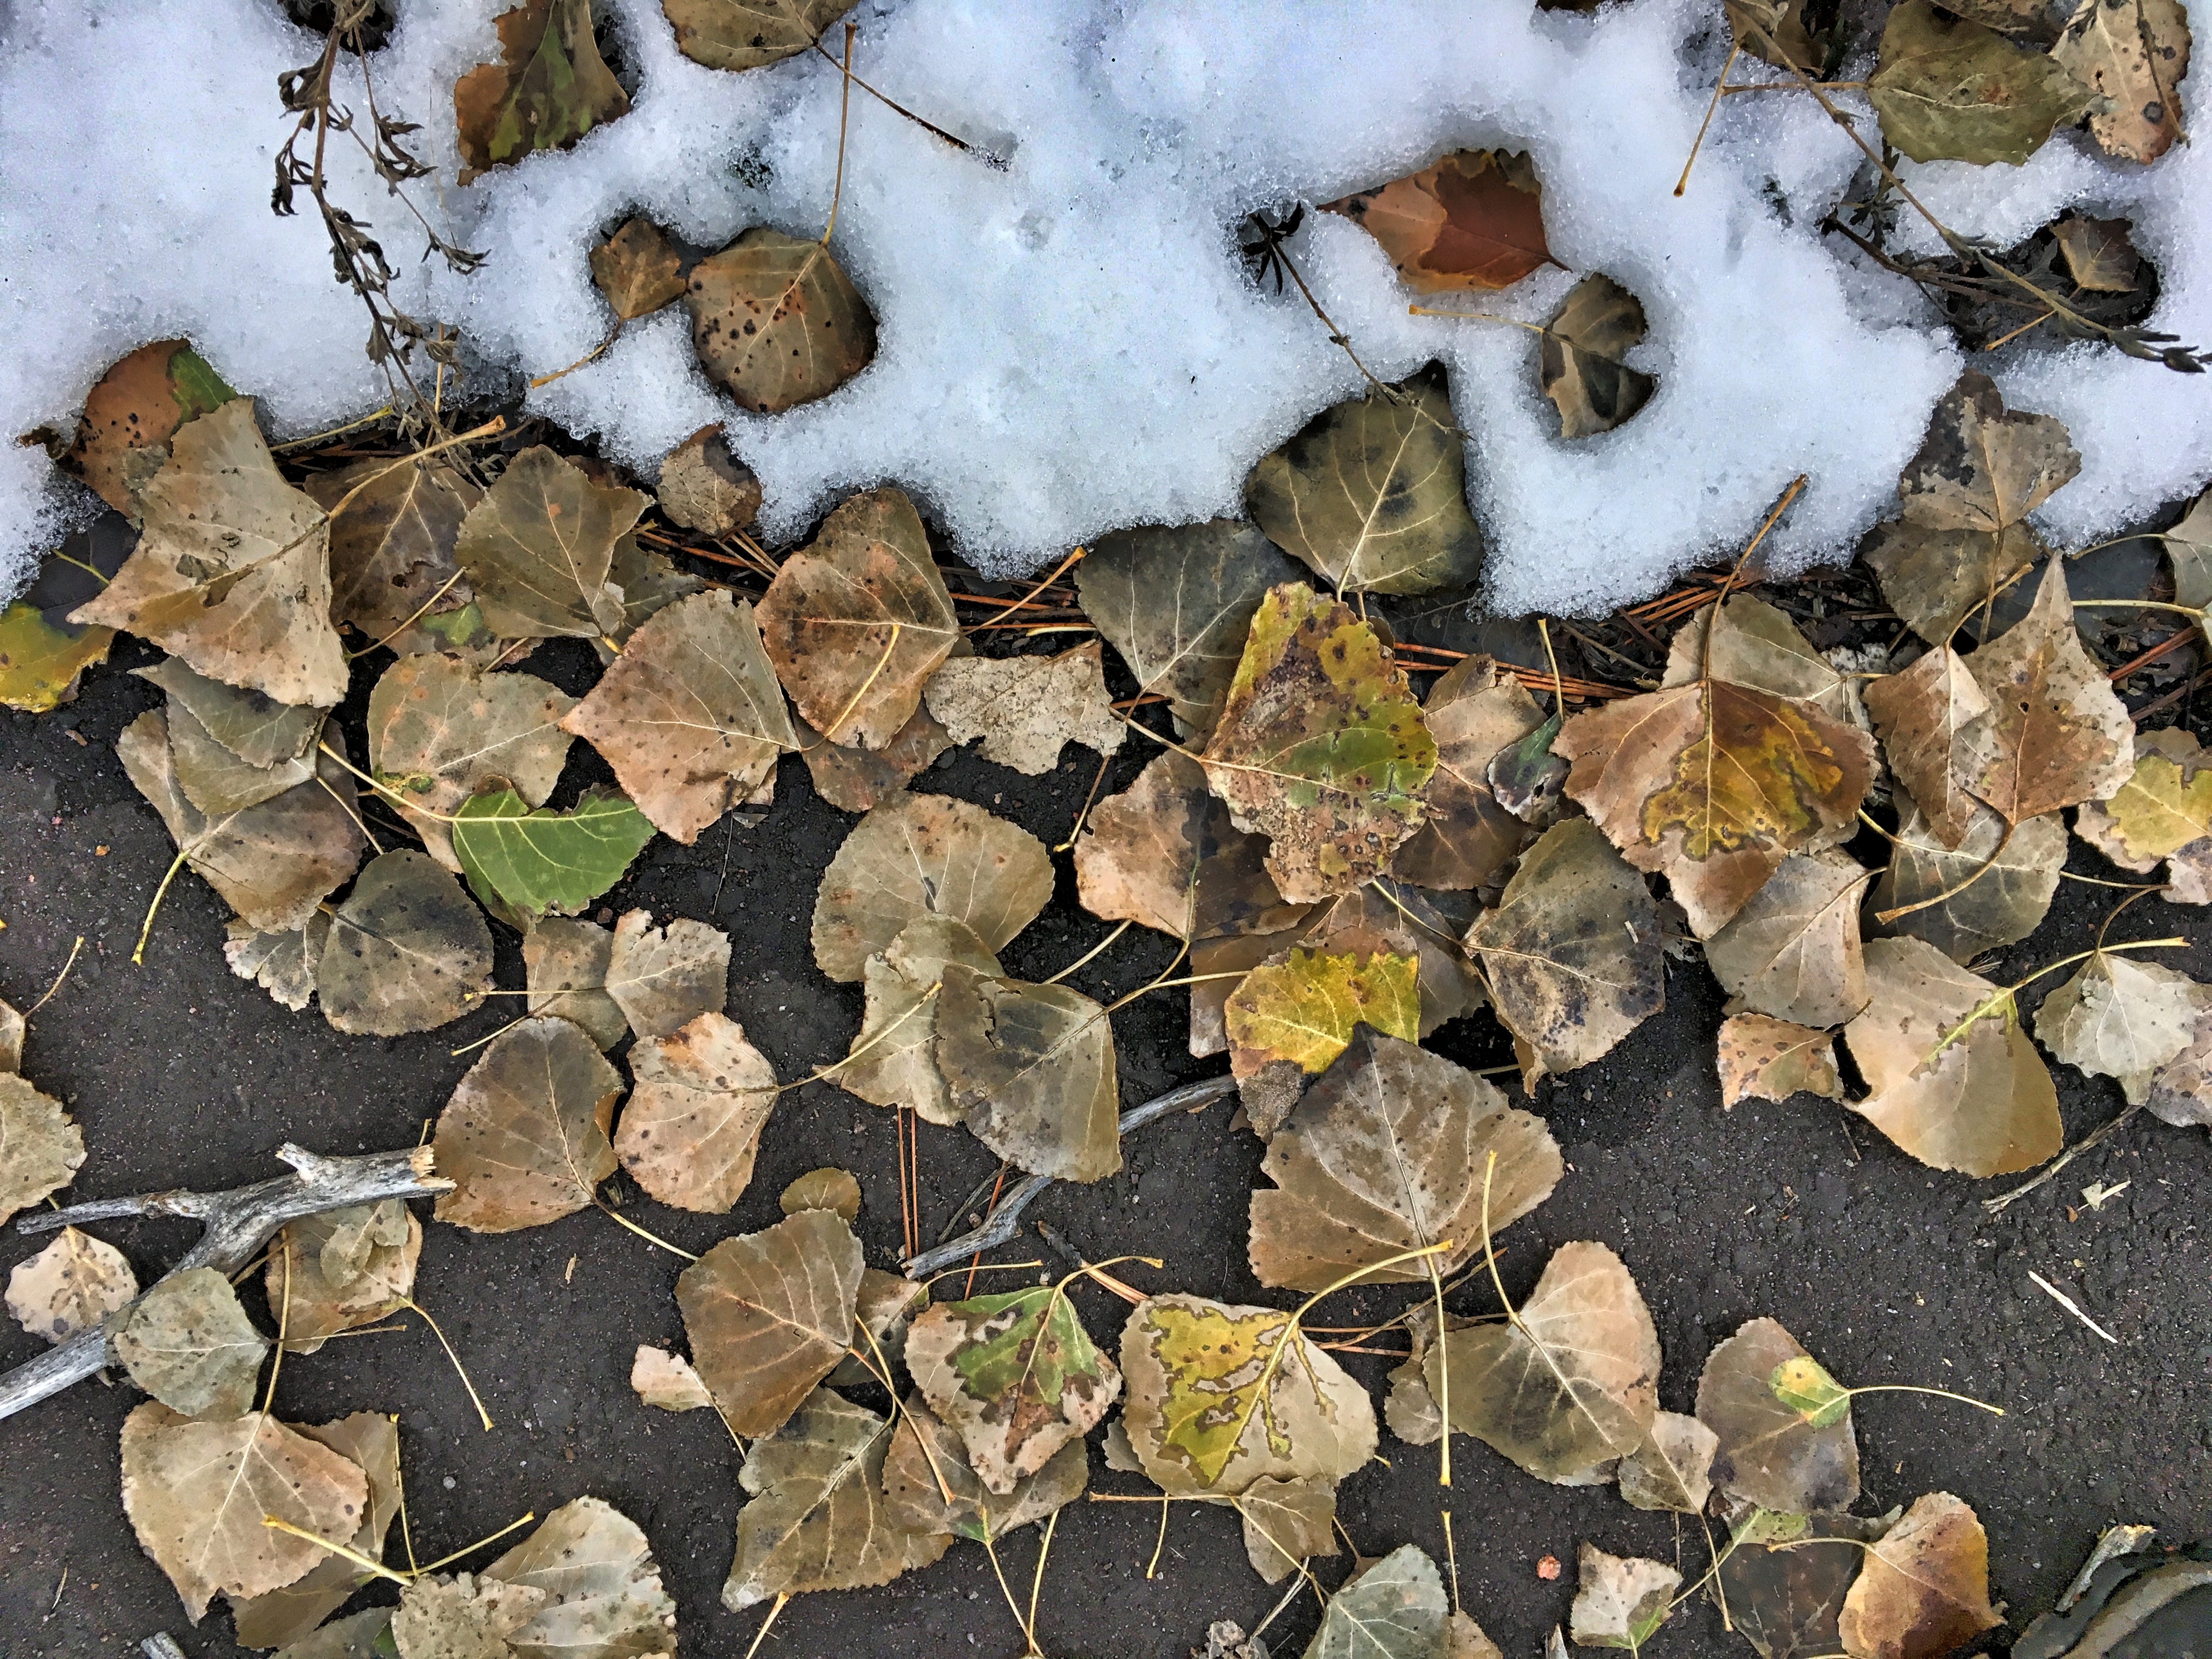
tree, nature, rock, branch, winter, plant, wood, leaf, flower, autumn, soil, flora, season, woody plant